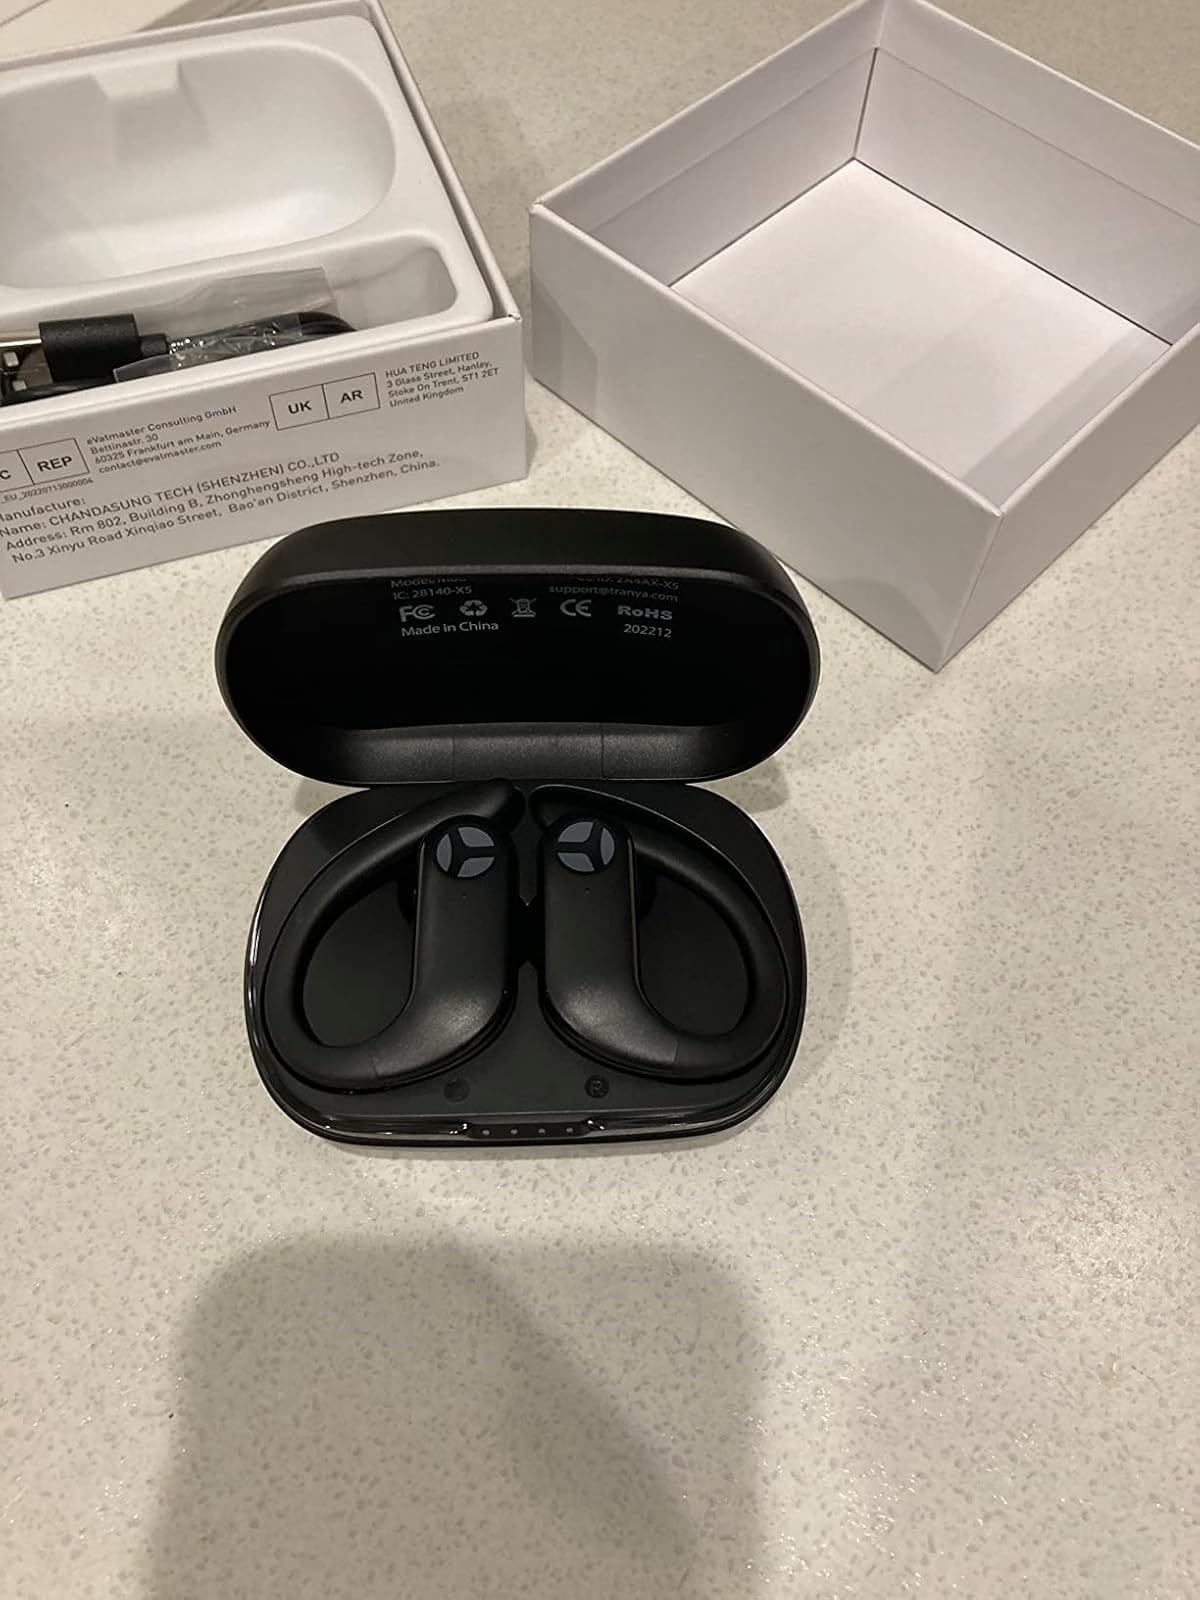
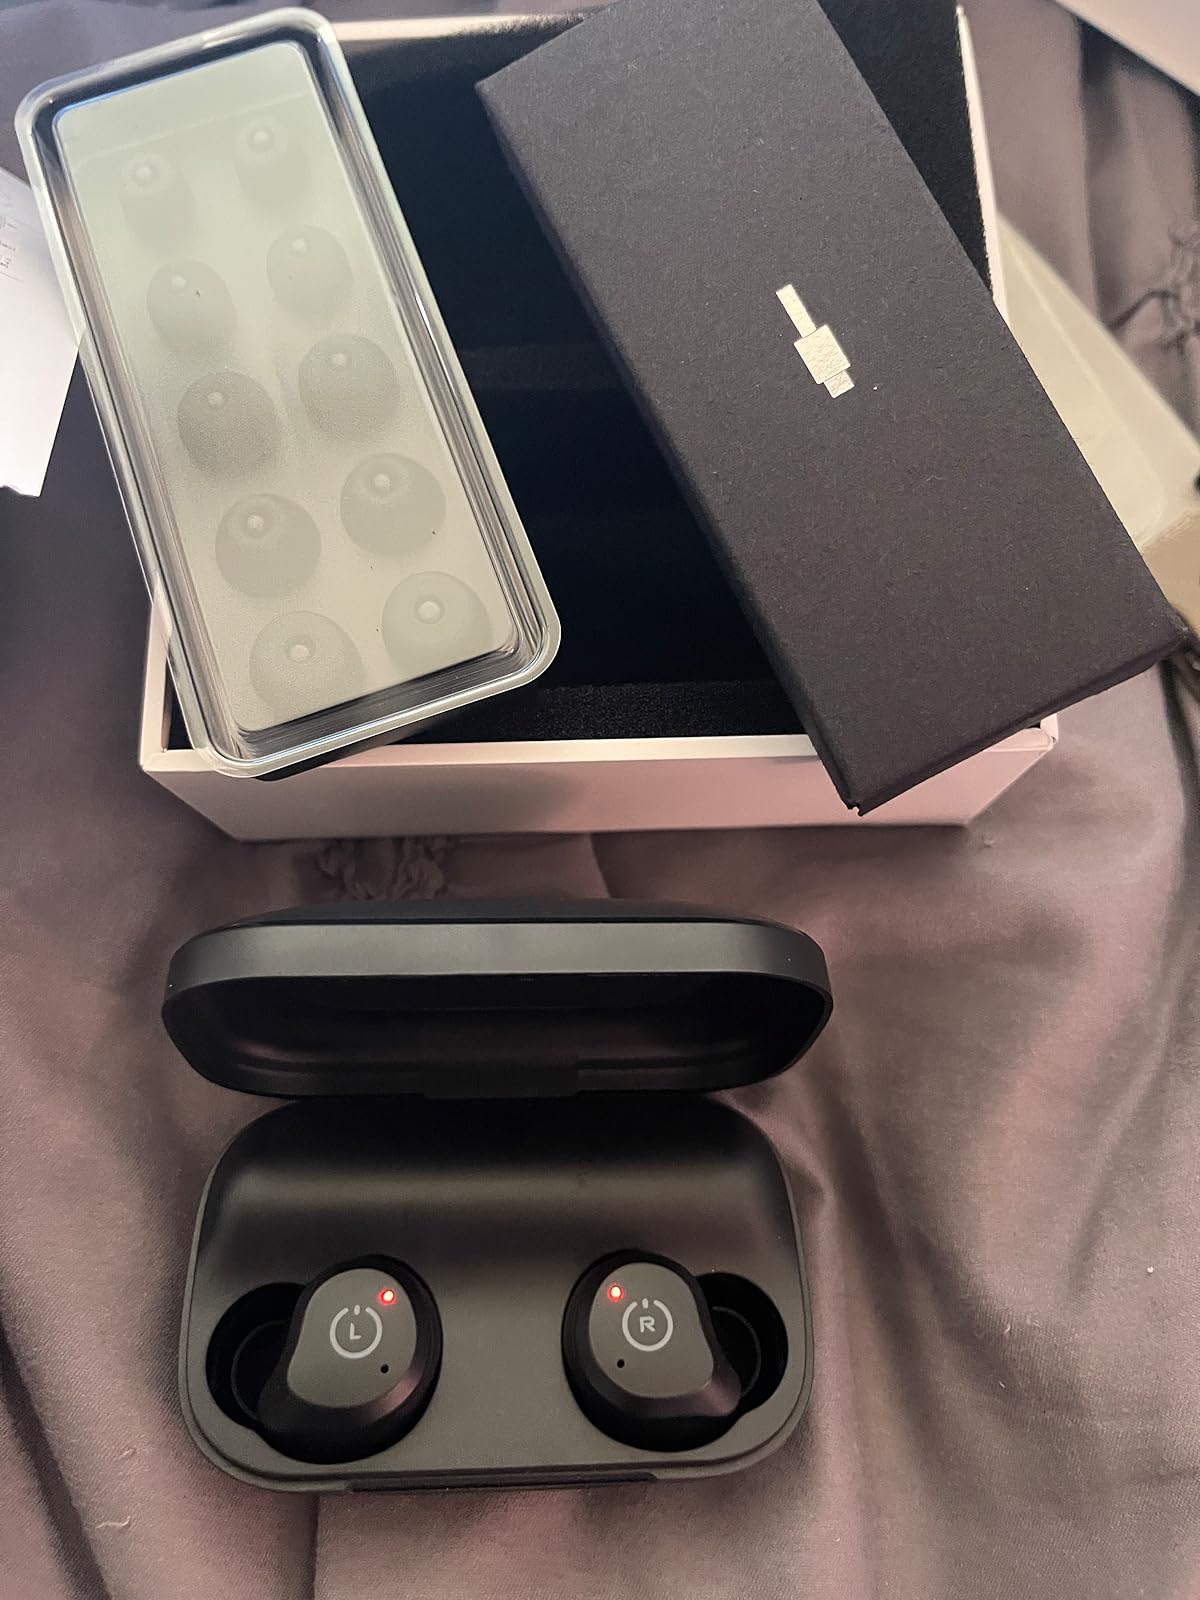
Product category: earbuds
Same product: no